Wladimiro Panizza

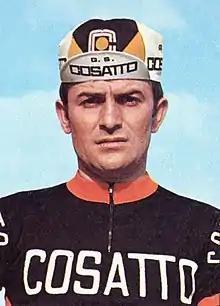
Panizza in 1971

Wladimiro Panizza (5 June 1945 – 21 June 2002) was an Italian professional road bicycle racer. Panizza came from a Communist family and was named after Lenin. During his long career (1967–1985), he helped Felice Gimondi and Franco Bitossi. His best grand tour was the 1980 Giro d'Italia, where he placed second in the overall classification. He holds the record for number of starts and number of completions in the Giro, completing the race 16 times out of 18 starts.